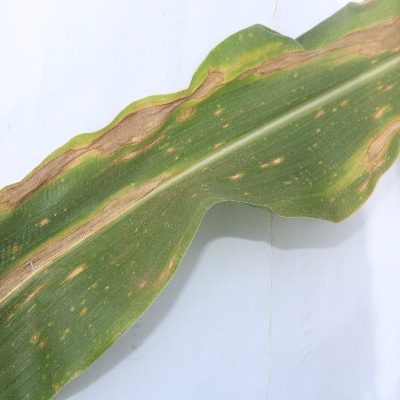
Crop: Maize
Condition: leaf blight